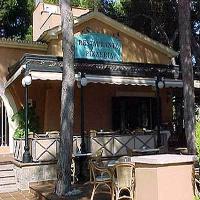
Weather: sun or clear